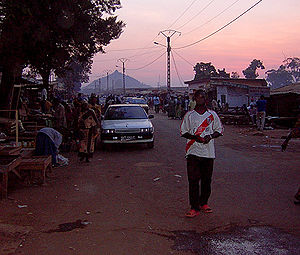
Ngaoundéré
Gade i Ngaoundéré
Ngaoundéré er en by i det nordlige Cameroun, med et indbyggertal på cirka 189.000. Byen er opkaldt efter et nærliggende bjerg.